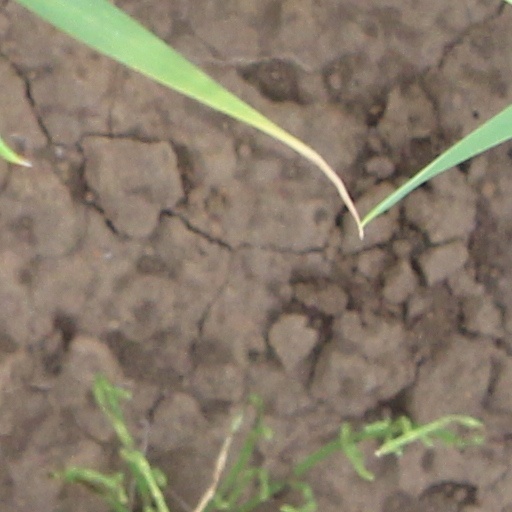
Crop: wheat